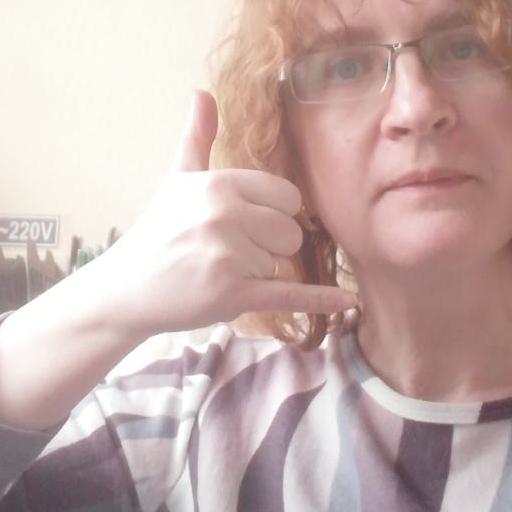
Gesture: call